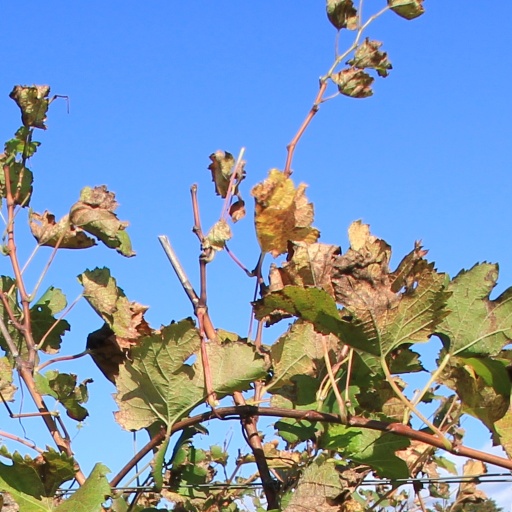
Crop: grape